Elizabeth Ulman Rowe

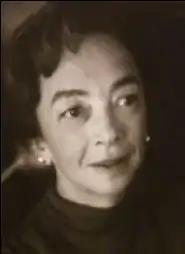

Elizabeth "Libby" Ulman Rowe (née Ulman; 1912-March 11, 1991) was the first female commissioner and chair (1961-1968) of the National Capital Planning Commission. A strong supporter of mass transit and height limits for buildings in Washington, D.C., she influenced the capital's urban planning in the late 20th century.